Tsvi Misinai

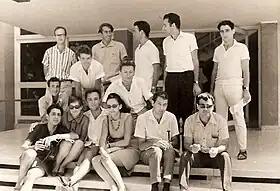
Misinai ("second left from the top row") with friends, during his last year as a B.Sc student at the Haifa Technion in 1968

Tsvi Misinai was born in 1946 in Jerusalem, Mandatory Palestine to Ashkenazi Jewish parents who immigrated from Ternopil in Poland Galicia (now Ukraine) in 1939. He graduated in Physics from the Haifa Technion in 1968. He was the first Israeli to receive the Rothschild Award for industrial development in the field of software in 1992.